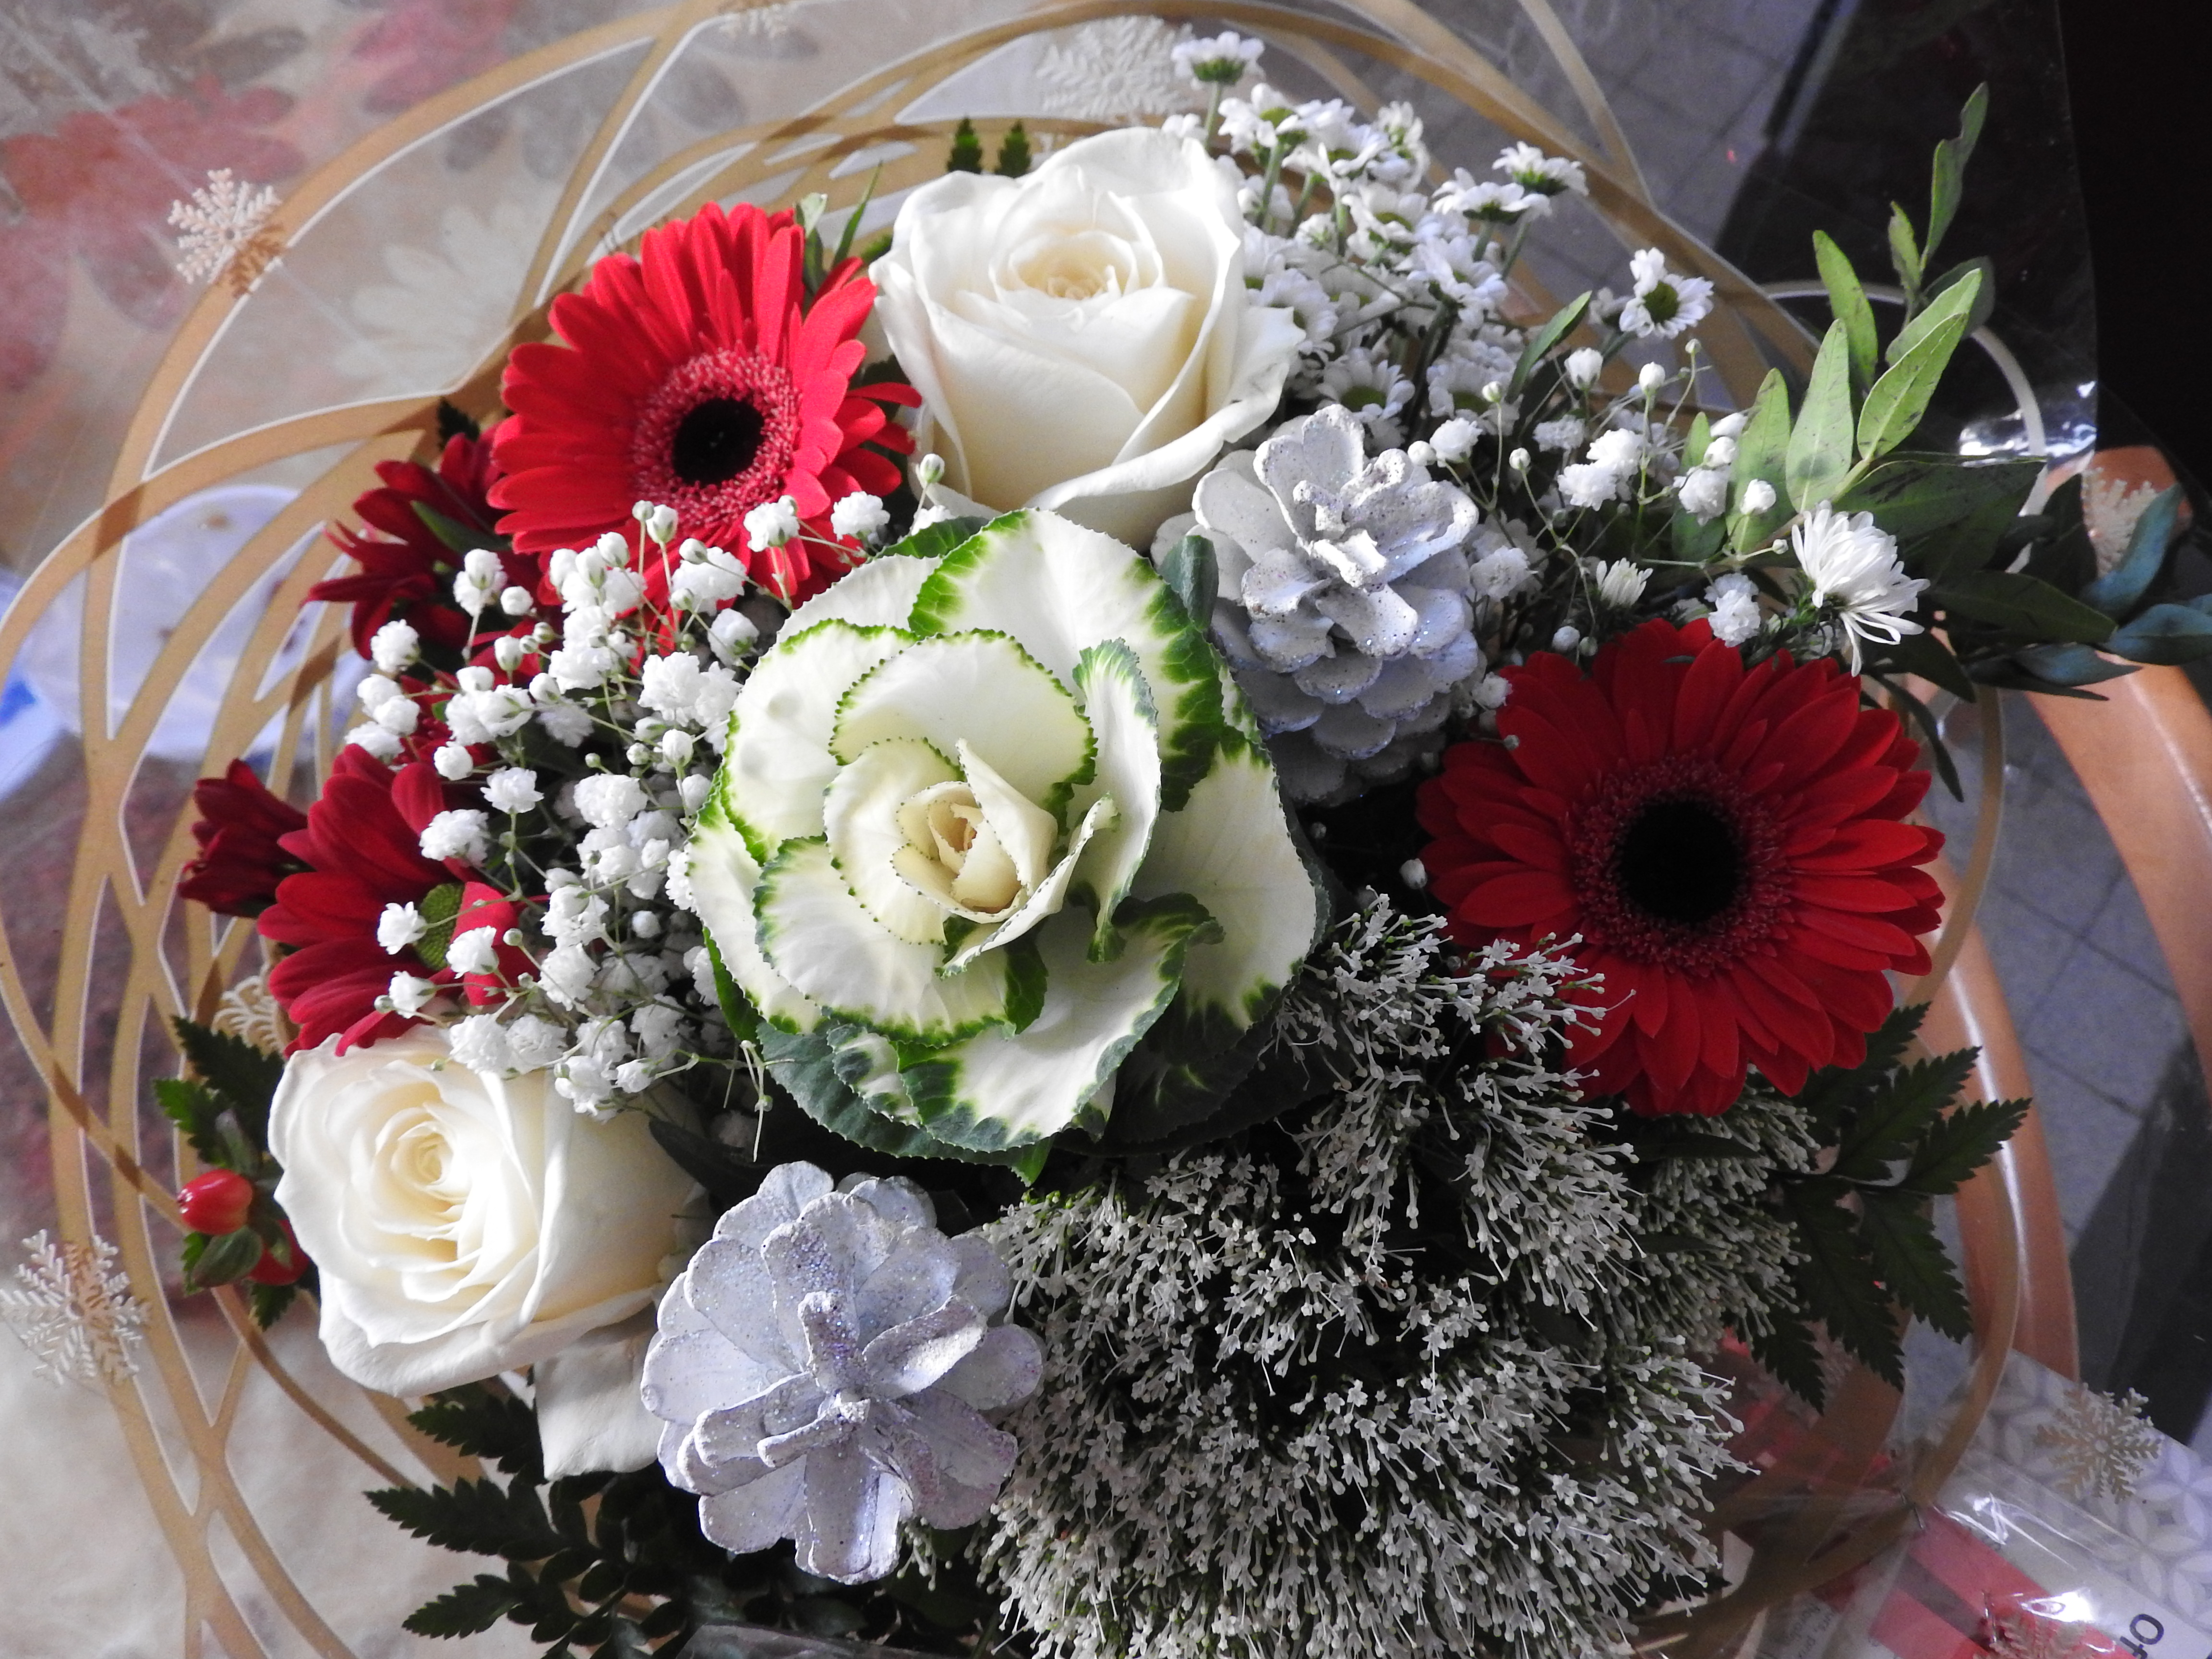
bouquet of flowers, nature, red, white, green, petal, bouquet, flower, cut flowers, floristry, pink, flower arranging, flowering plant, floral design, rose family, rose order, garden roses, rose, artificial flower, creative arts, wedding ceremony supply, interior design, centrepiece, peach, natural material, Hybrid tea rose, annual plant, rosa centifolia, still life photography, floribunda